Karabar

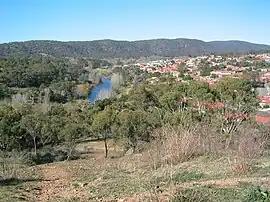

Karabar is a suburb of Queanbeyan, New South Wales. It is at the southern part of the developed area of Queanbeyan, bordering the suburbs of Queanbeyan East, Jerrabomberra, Googong and Queanbeyan. The eastern border of the suburb is defined by the Queanbeyan River. As well as a shopping centre it contains netball courts, several ovals and public high and primary schools. It is dominated by Mount Jerrabomberra, which overlooks the suburb. At the , Karabar had a population of 8,517 people.